2013 Australian Carrera Cup Championship

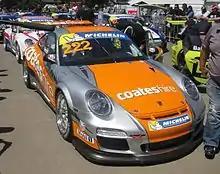
Nick Percat placed second in the championship

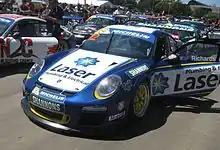
Steven Richards placed fourth in the championship

In addition to contesting the outright championship, each driver was classified as either Professional or Elite and competed for the relevant class title. Points were awarded for class places in each race on the same basis as for the outright championship.